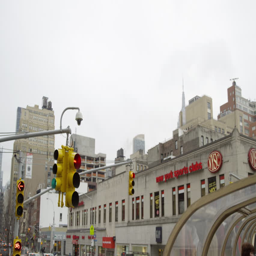
gym and building from tour bus .